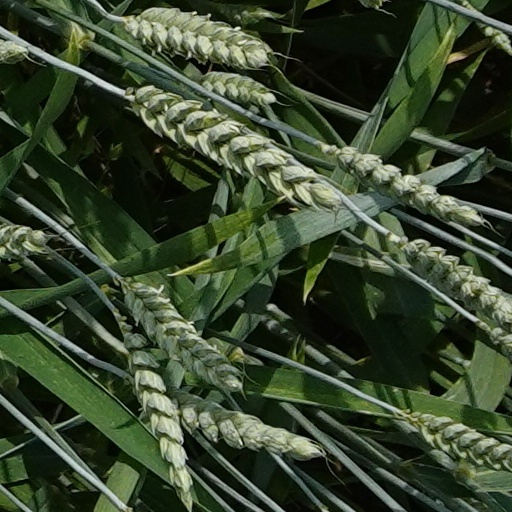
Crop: wheat